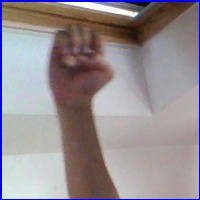
Letra: E